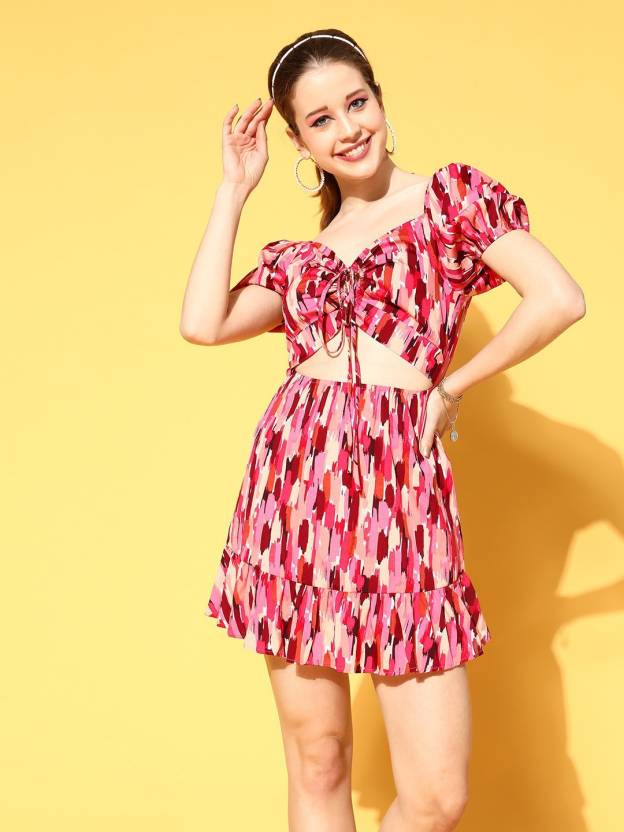
Product: Women Fit and Flare Pink Dress
Price: ₹574
Colors: Pink
Pattern: Geometric Print
Description: Make your special moments more special and captivating by donning this stunning Pink & Maroon Abstract Printed Sweetheart Neck Ruffled A-Line Mini Dress introduced by Berrylush. The most adorable styling element of this dress is its sweetheart neck design that presents an illustration of a heart shape outline through a beautiful neckline and also gives an alluring appeal to your collarbones. Designed with a flounce hemline that adds flattering essence and volume to this dress. Also, this dress is made of crepe polyester fabric to offer a sweat-absorbing ability that keeps you fresh all day long with an amazing drape. Pair up this A-line dress with stylish block heels, floral hoop earrings, and a cute side bag to get a charming appearance.